History of the New York Rangers

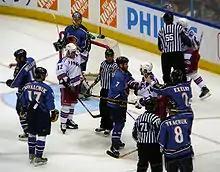
The Rangers faced the Atlanta Thrashers in the first round of the 2007 NHL playoffs.

On October 5, 2006, opening night of the 2006–07 season, Jagr was named the first team captain since Mark Messier's retirement. Though the Rangers started a bit slow in the first half of the 2006–07 season, the second half was dominated by the stellar goaltending of Henrik Lundqvist. On February 5, 2007 the Rangers acquired agitating forward Sean Avery in a trade with the Los Angeles Kings. The acquisition of Sean Avery brought new life and intensity to the team. Despite losing several players to injury in March, the Rangers went 10–2–3 in March to move into playoff position, and on April 5, clinched a playoff berth for the second consecutive season with a 3–1 win over the Montreal Canadiens. The Rangers finished the season ahead of the Tampa Bay Lightning and the New York Islanders, finishing in third place in the Atlantic Division and sixth place in the Eastern Conference for the second straight year. Facing the Atlanta Thrashers in the first round of the playoffs, the Rangers swept the series thanks to play from all around the ice. However, the Rangers lost the next round to the Buffalo Sabres by four games to two.